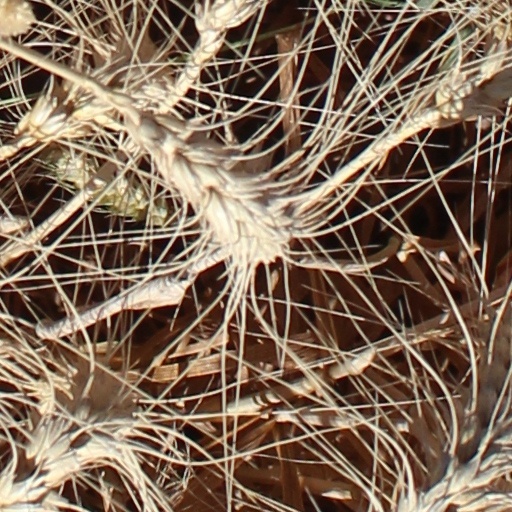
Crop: wheat